Physical attractiveness

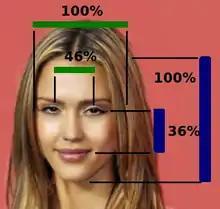
A University of Toronto study found that the facial proportions of Jessica Alba were close to the average of all female profiles.

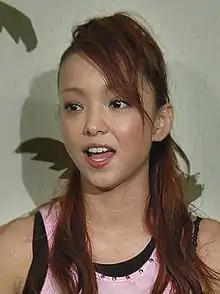
Namie Amuro inspired the small-face fad in Japan which caused Japanese women to buy beauty products such as masks and creams to try to obtain a small face like hers.

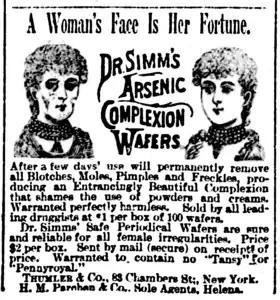
An 1889 U.S. newspaper ad for arsenic complexion wafers decried blotches, moles, pimples, freckles, and "all female irregularities". Arsenic was known to be poisonous during the Victorian era.

Research has attempted to determine which facial features communicate attractiveness. Facial symmetry has been shown to be considered attractive in women, and men have been found to prefer full lips, high forehead, broad face, small chin, small nose, short and narrow jaw, high cheekbones, clear and smooth skin, and wide-set eyes. The shape of the face in terms of "how everything hangs together" is an important determinant of beauty. Women with thick, dark limbal rings in their eyes have also been found to be more attractive. The explanation given is that because the ring tends to fade with age and medical problems, a prominent limbal ring gives an honest indicator of youth.